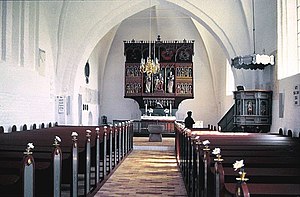
Tvilum Kirke / Udgravninger
Kirkerummet
Tvilum kirke ligger ved Gudenåen i Tvilum Sogn, Tidligere Gjern Kommune, Gjern Herred, Skanderborg Amt, nu Silkeborg Kommune, Århus Stift.